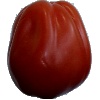
Label: Tomato Heart 1